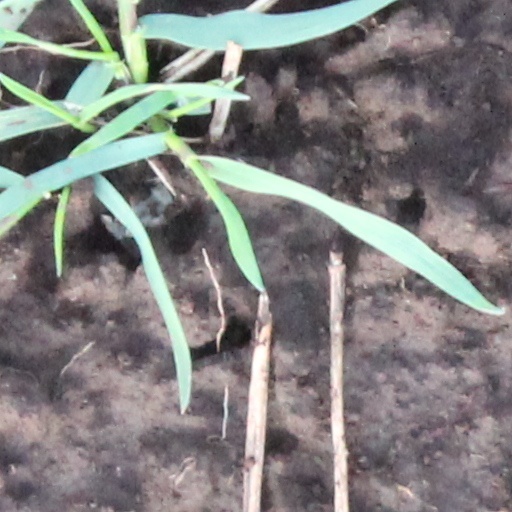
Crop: wheat